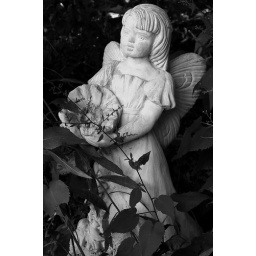
Flower fairy in black and white